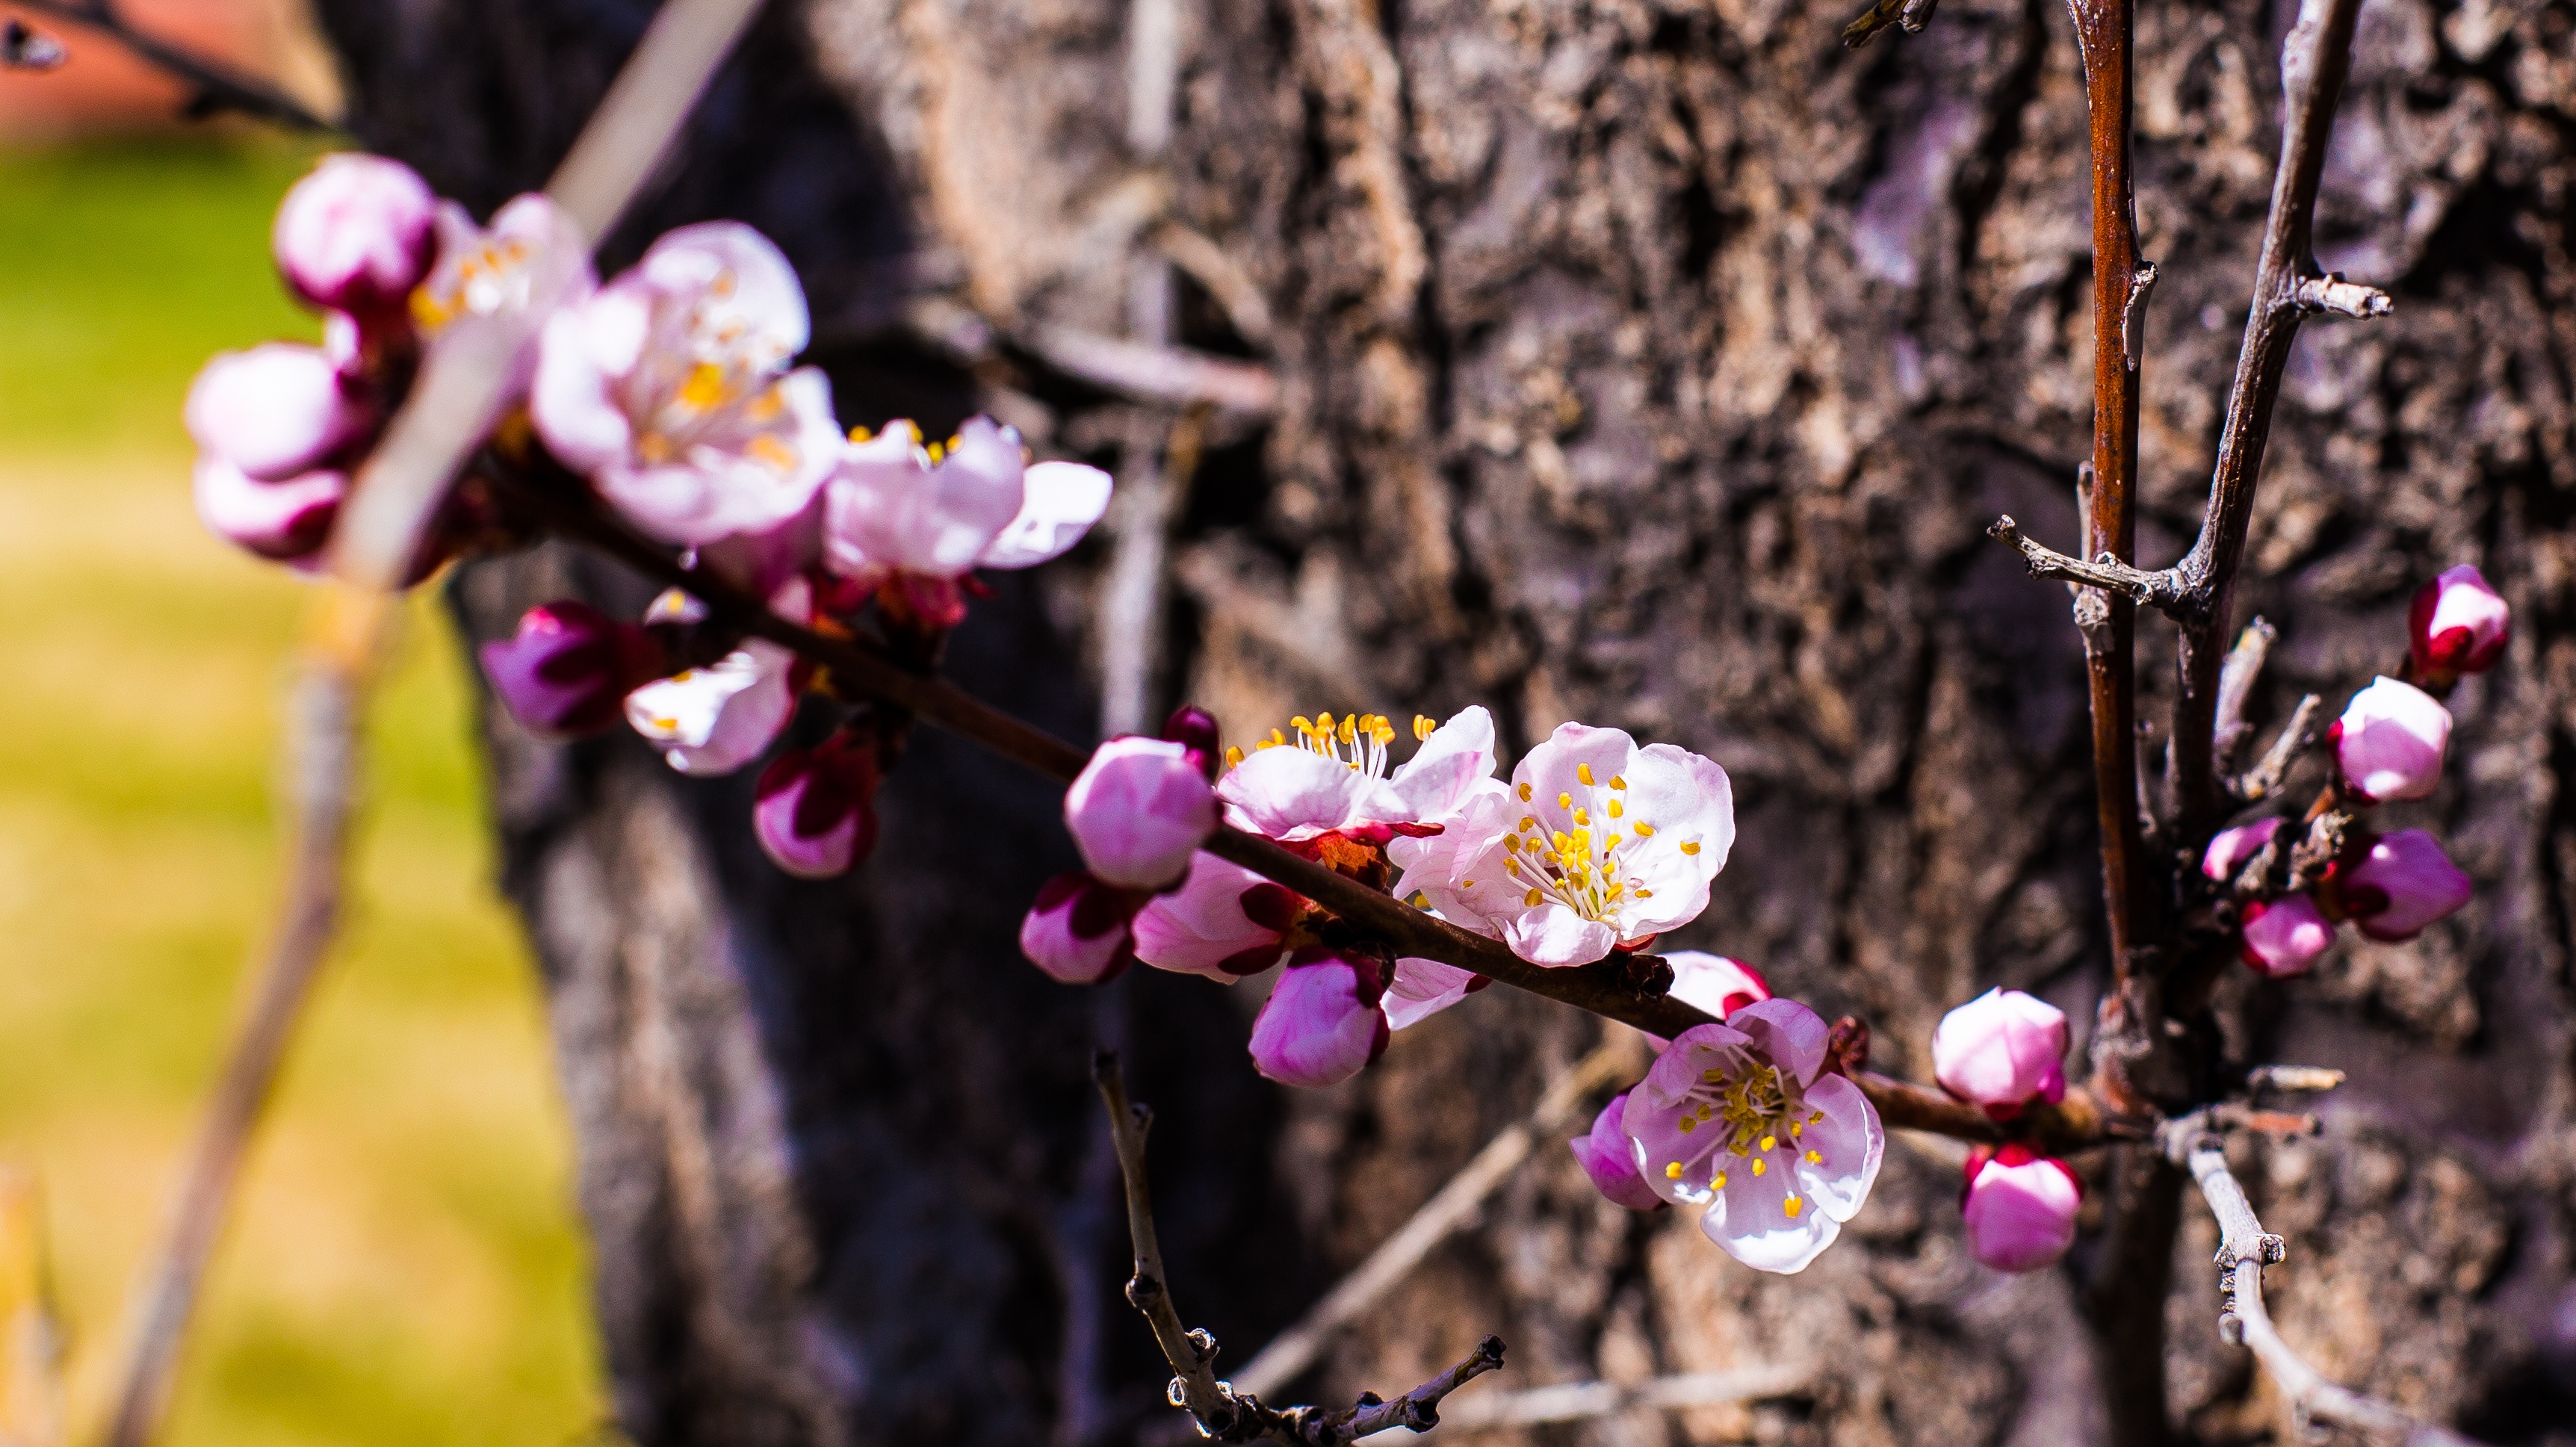
nature, branch, blossom, plant, photography, leaf, flower, spring, produce, autumn, botany, flora, season, cherry blossom, wildflower, macro photography, flowering plant, land plant